José Alejandro Montano

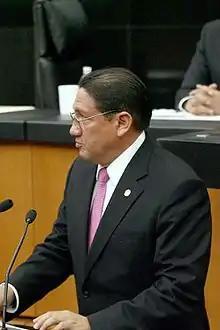

José Alejandro Montano Guzmán (born 26 November 1956) is a Mexican politician affiliated with the Institutional Revolutionary Party (PRI). In the 2012 general election he was elected to the Chamber of Deputies to represent the eighth district of Veracruz during the 62nd Congress.